Bishop Westcott Girls' School (Ranchi)

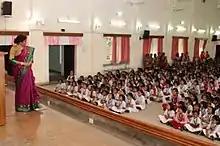
Principal N. Jacobs

While not much is known about the students or faculty of the school, there are an estimated 2,000 students attending the day school with about 500 students in the boarding school. The school has three houses: Faith, Peace, and Joy. This corresponds to Bishop Westcott Boys' School, part of the franchise of Bishop schools. The motto of the school is, "Onwards and Upwards.", while the motto of the corresponding school is, "Live Not For Self Alone". The long-standing relationship between Bishop Westcott Girls' School and Bishop Westcott Boys' School was formalized in 1927 when the school was converted to a makeshift hospital to accommodate patients of World War II.